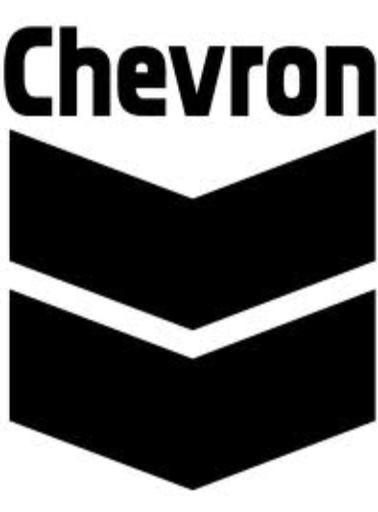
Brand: Chevron
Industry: Transportation